Rosenborggade 7–9

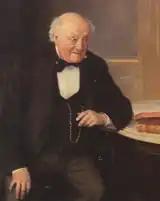
Ludvig Phister

The actors (1807–1896) and Louise Phister (née Petersen; 1816–1914) resided in the apartment on the second floor at No. 7 from 1849. They lived there until their deaths in 1896 and 1914.